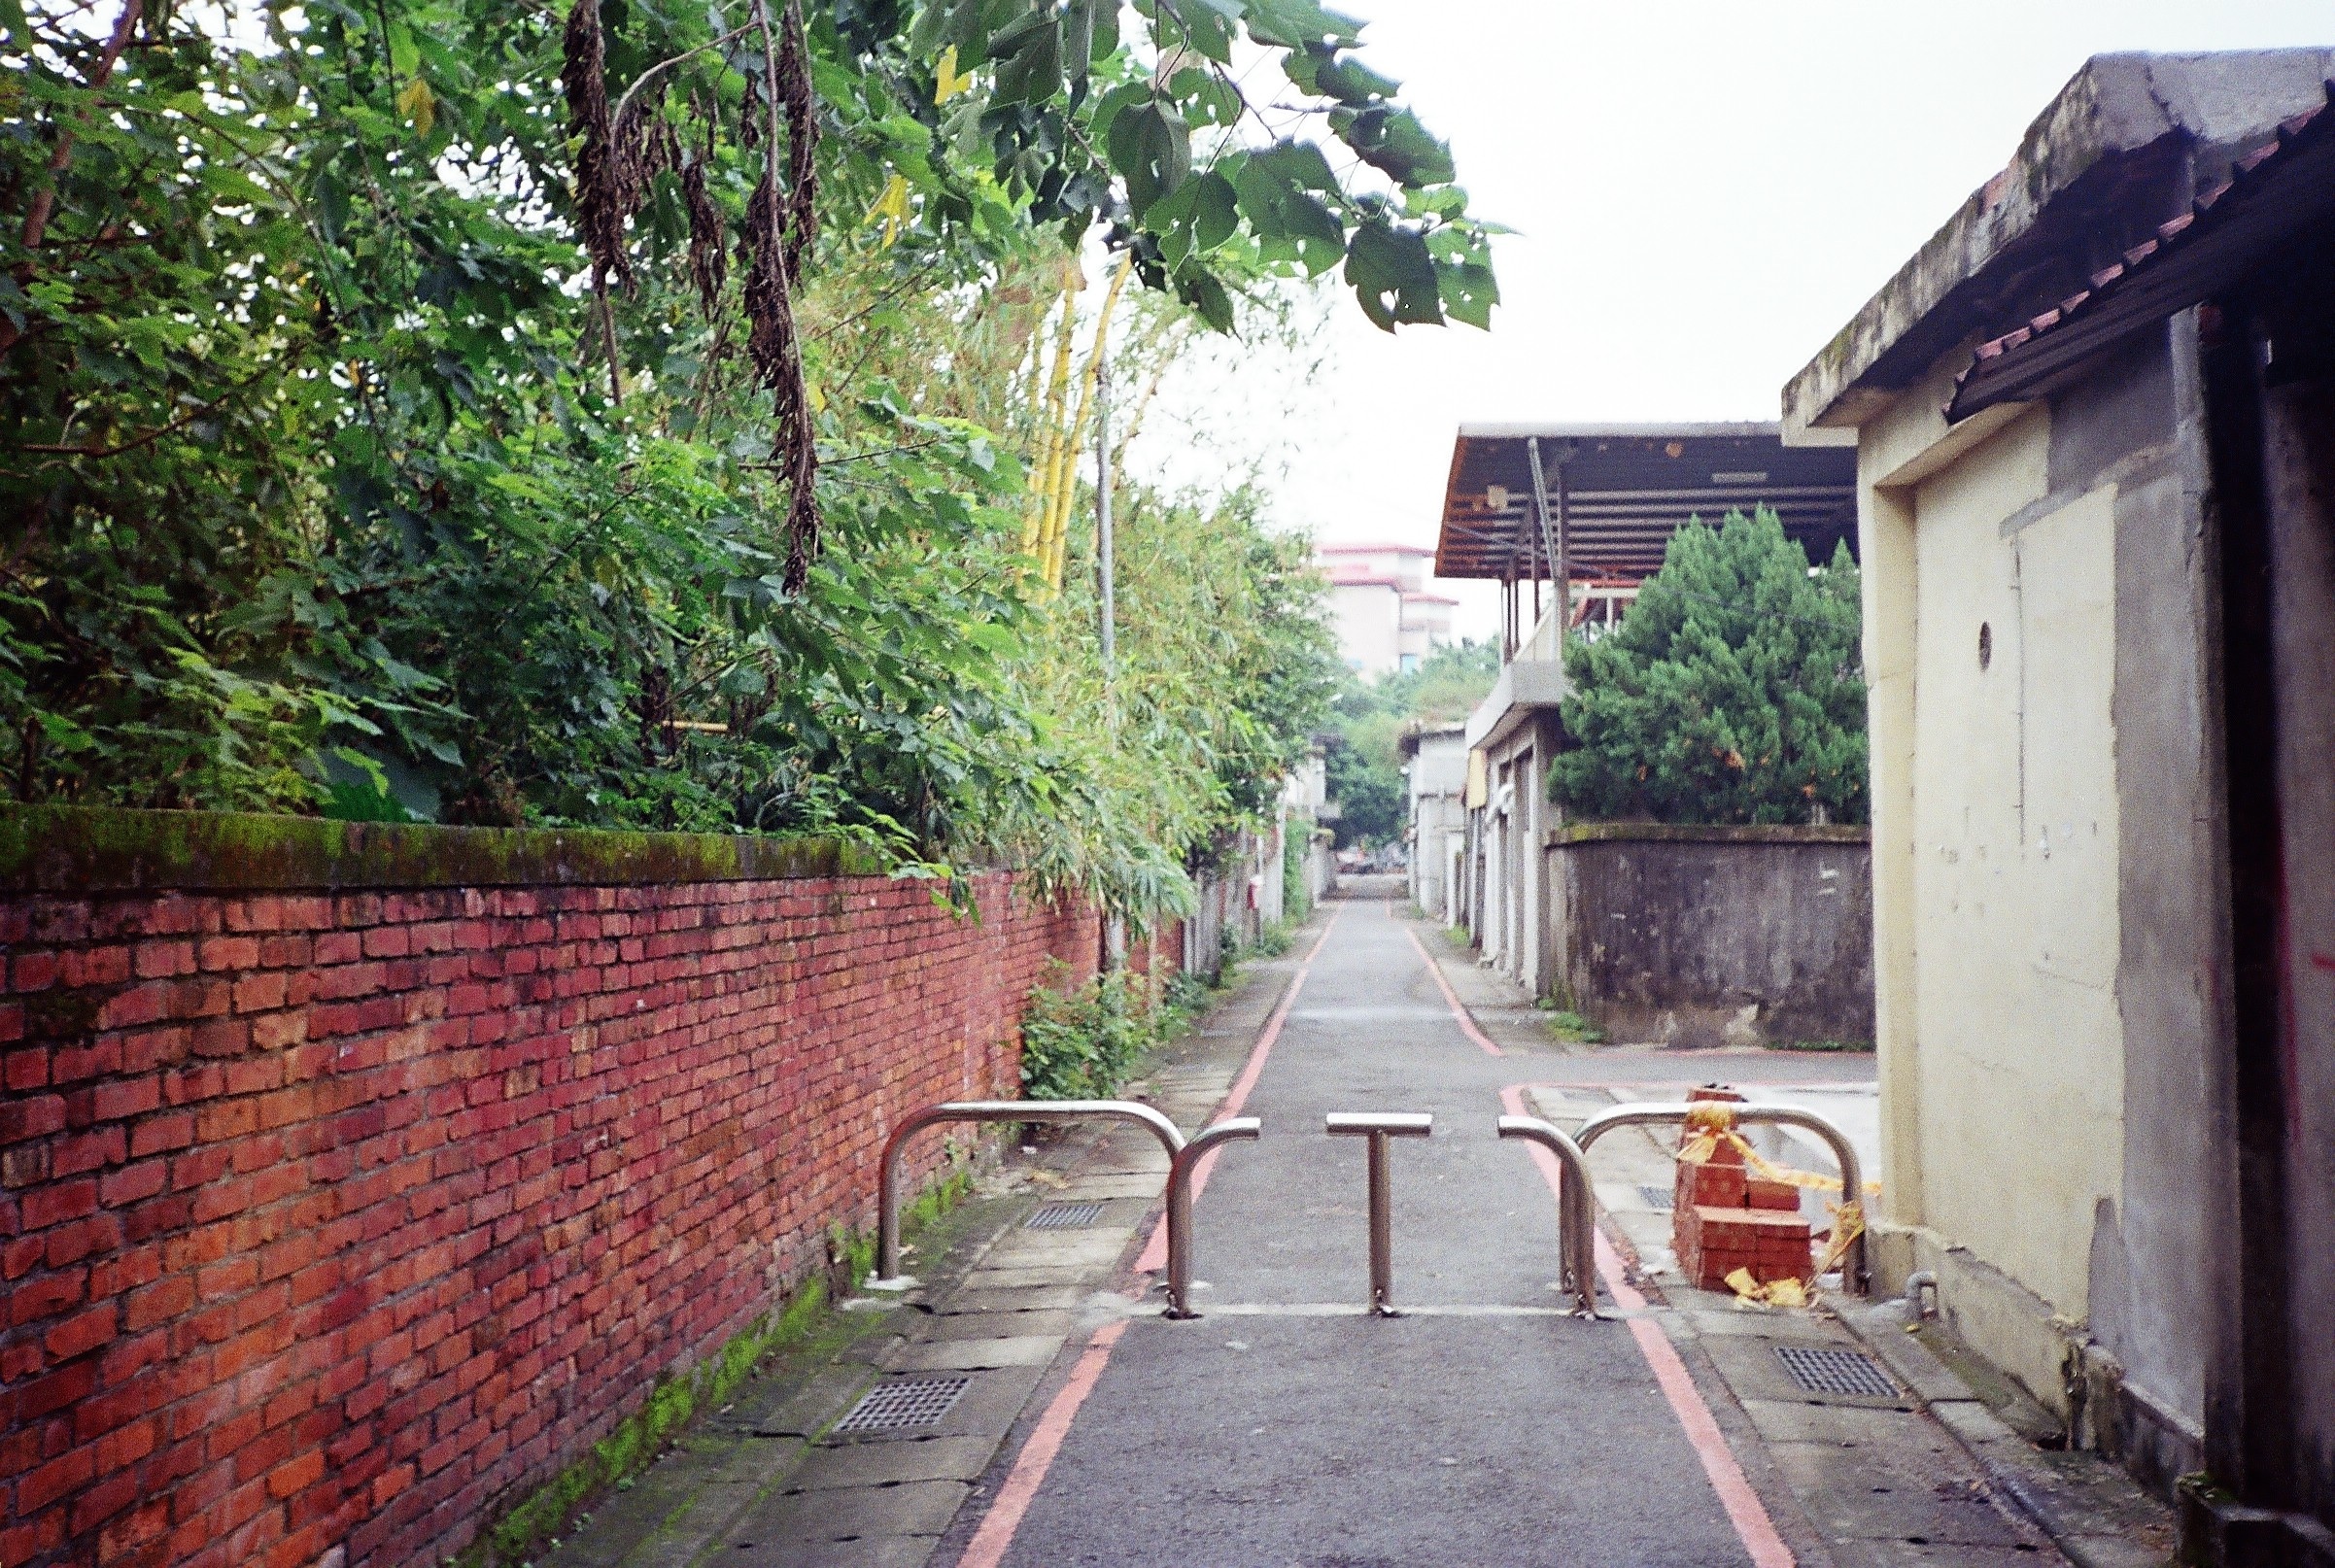
road, street, house, town, alley, village, property, estate, neighbourhood, rural area, residential area, human settlement